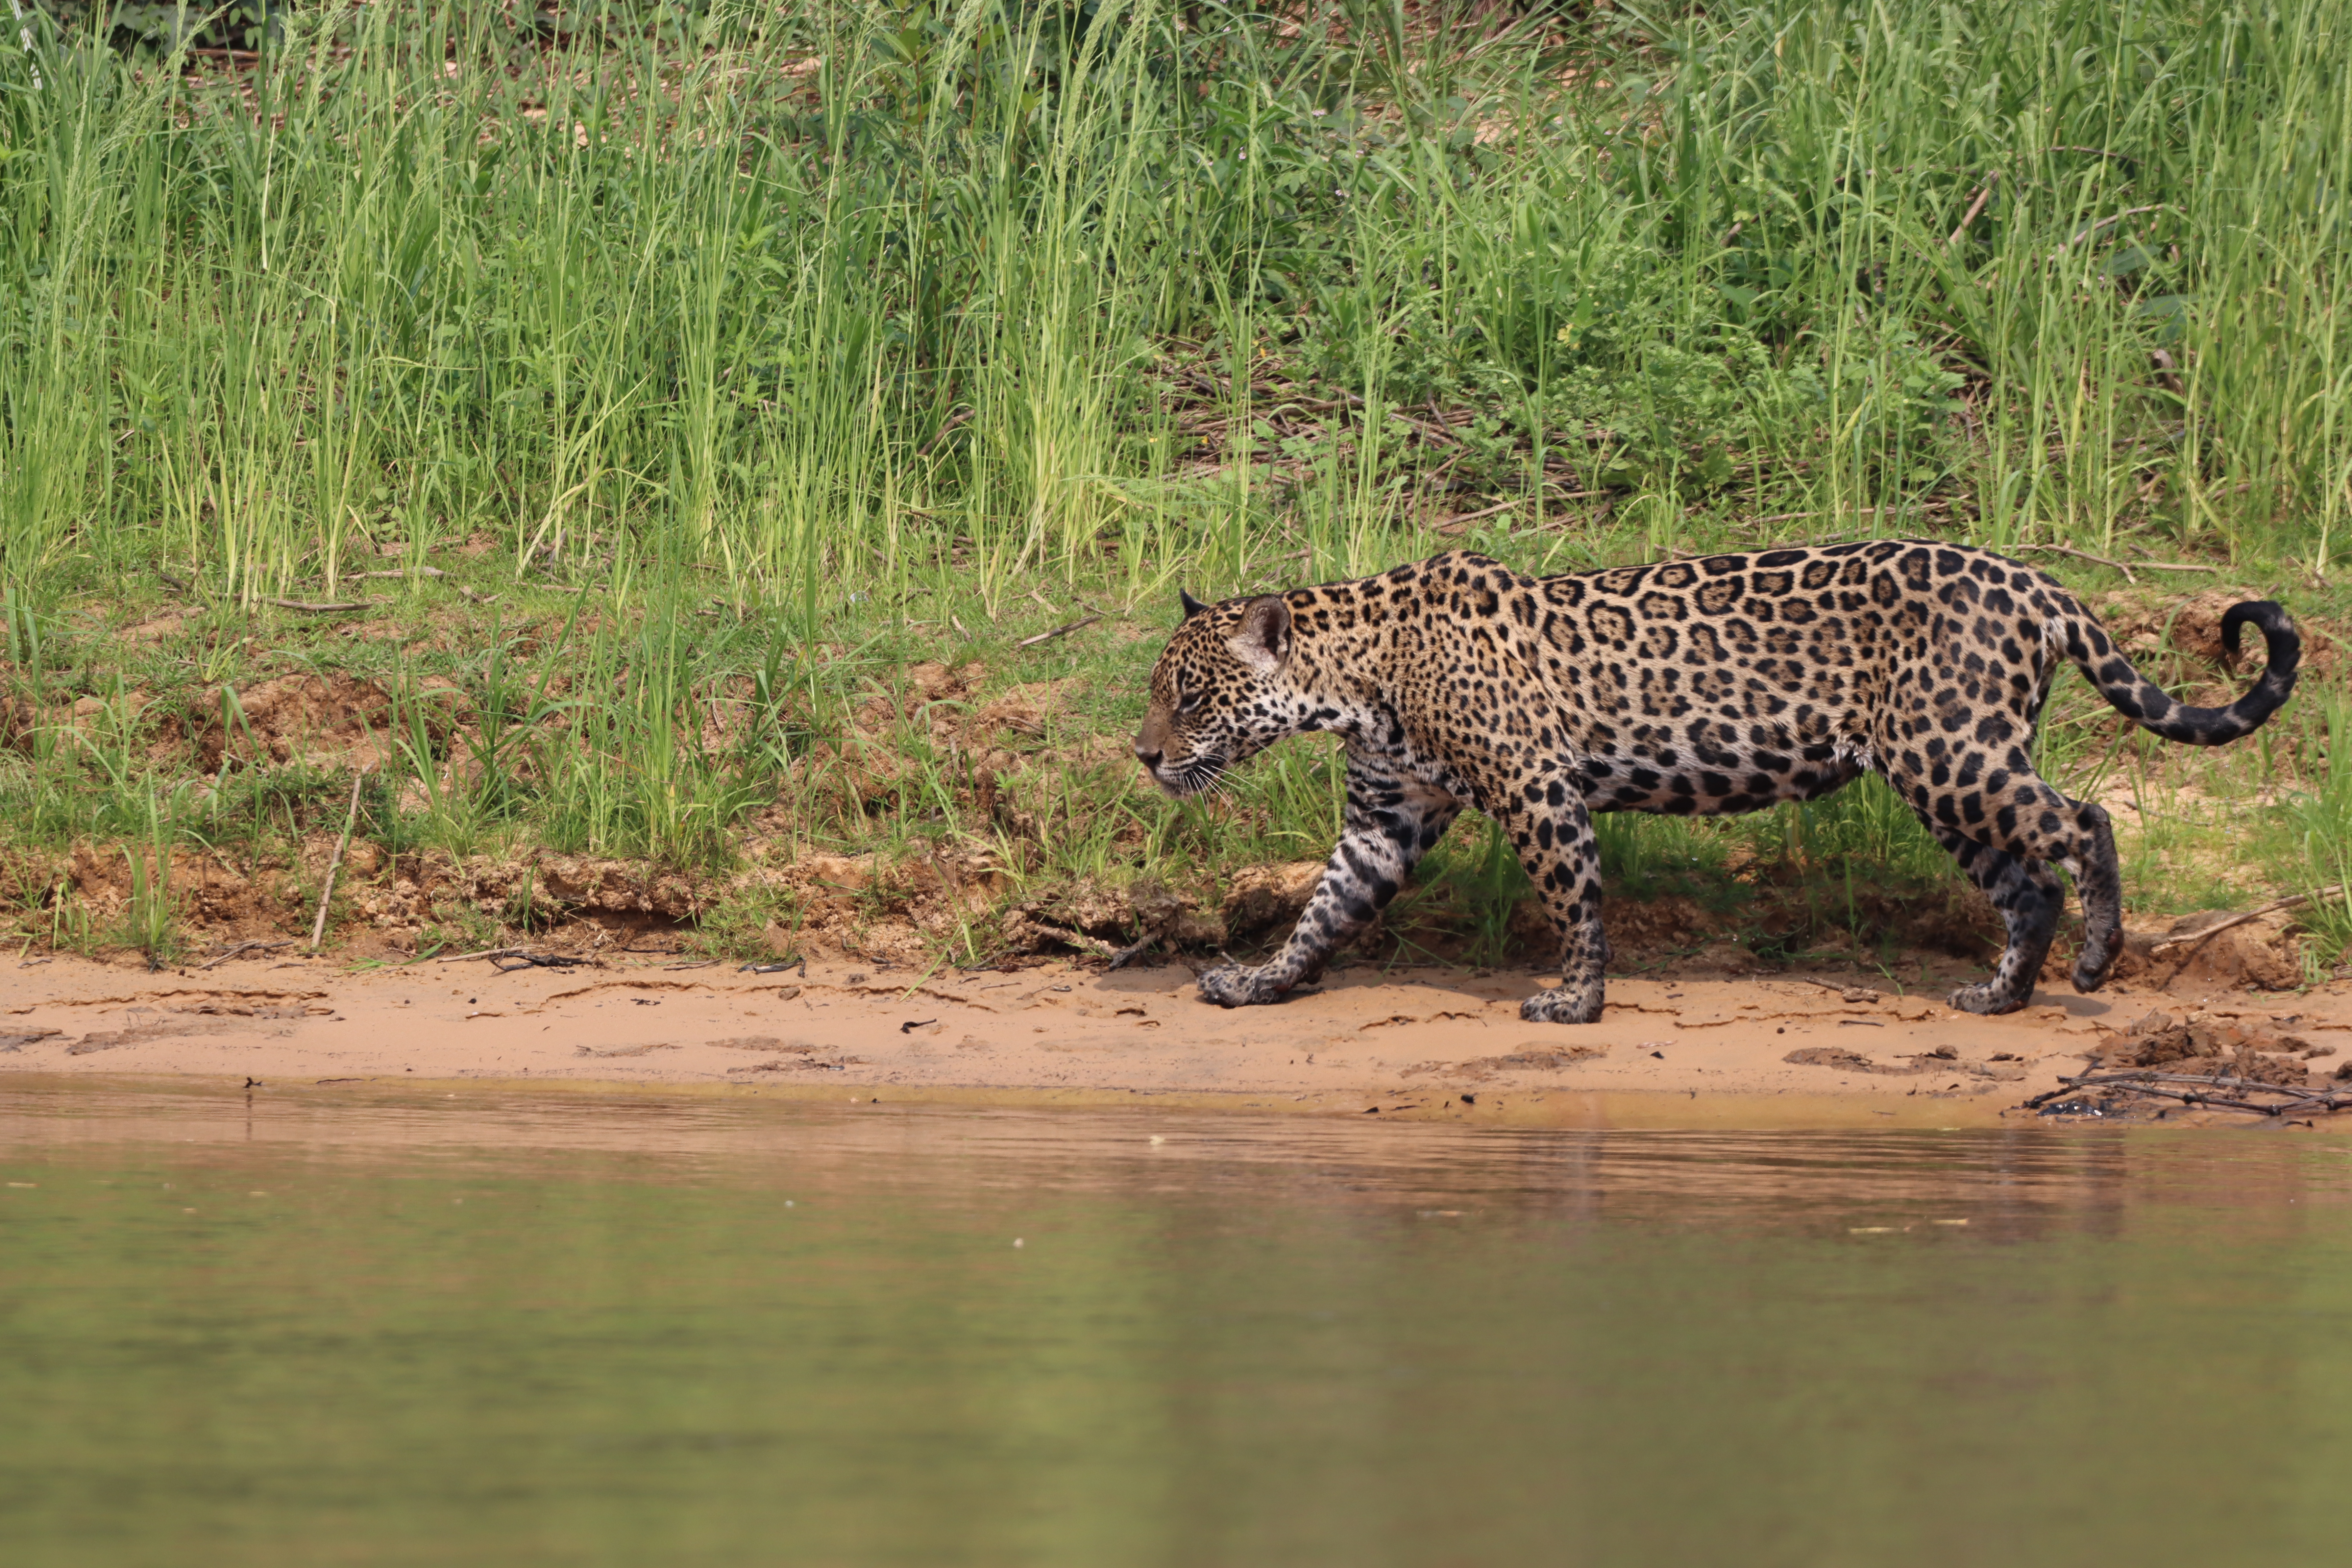
Jaguar: Oxum